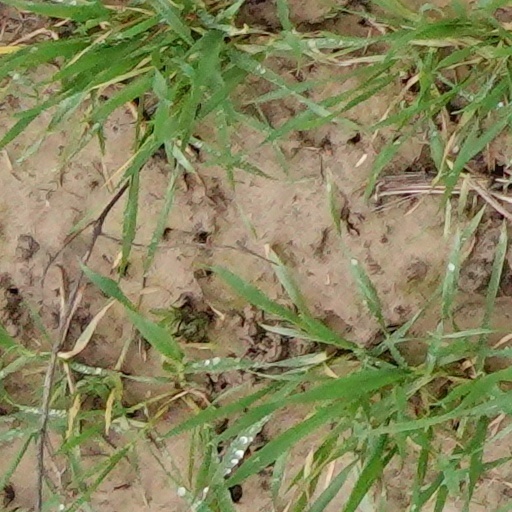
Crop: wheat